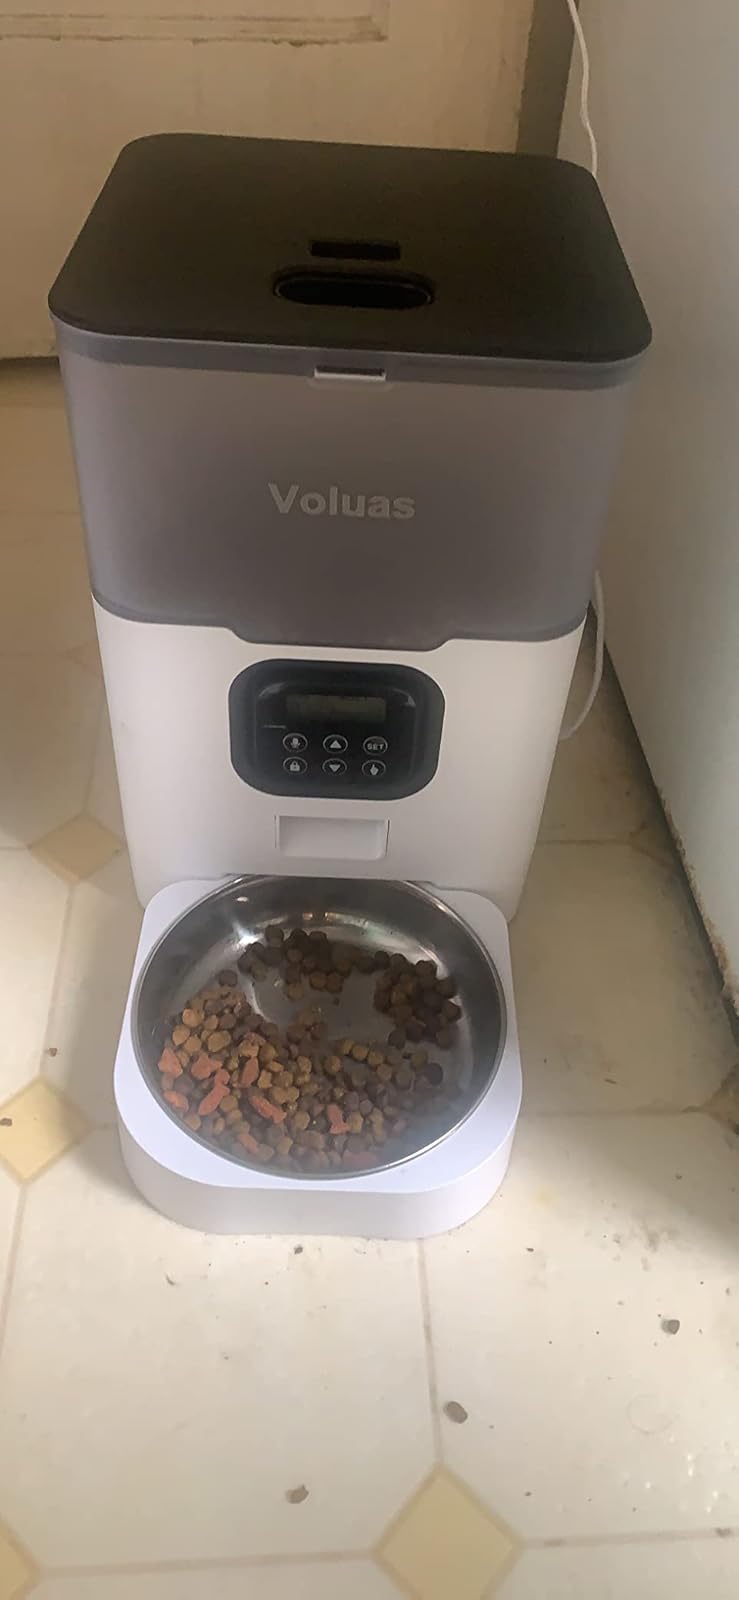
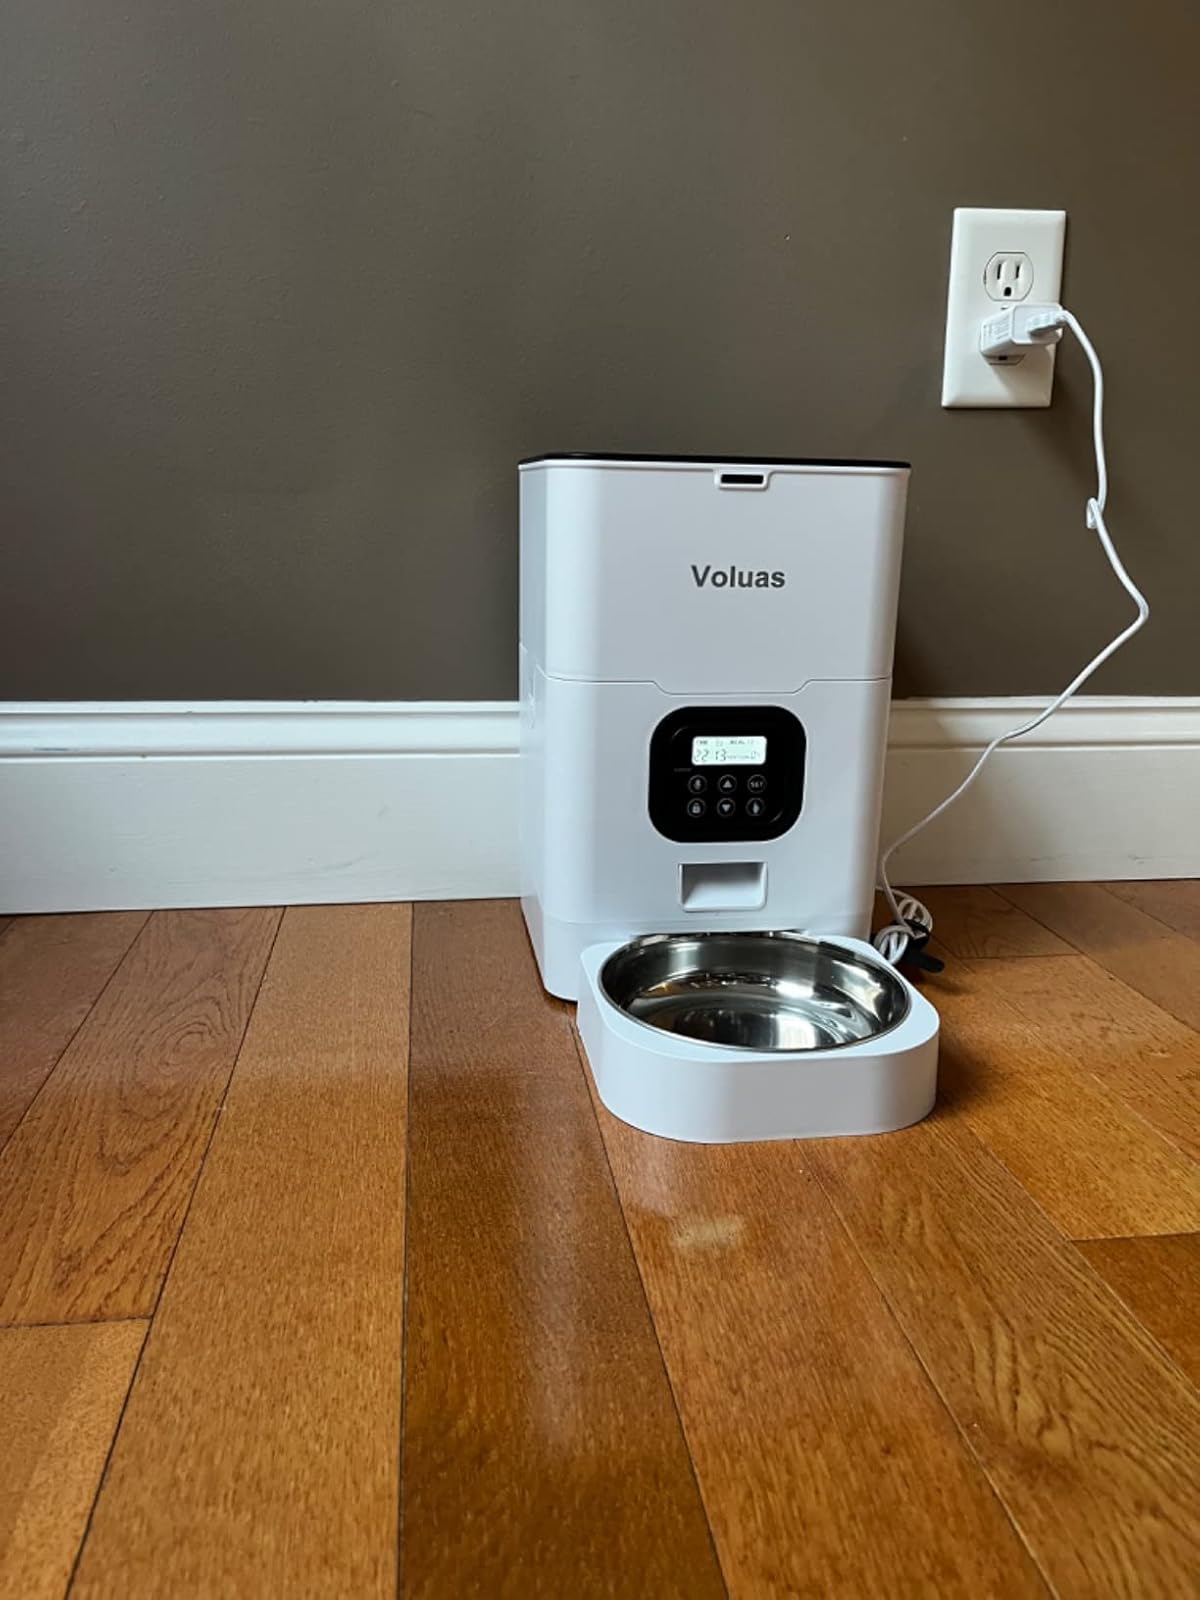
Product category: items_feeder
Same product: no